Huw Edwards

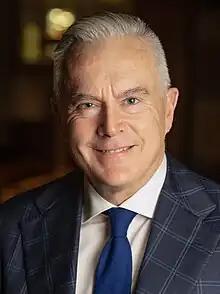
Edwards in 2021

Huw Edwards (born 18 August 1961) is a Welsh news presenter. He was the lead presenter of "BBC News at Ten", the late evening news programme of BBC Television, from 2003 to 2023. He resigned from the BBC in 2024, during a police investigation into child pornography offences to which he pleaded guilty.